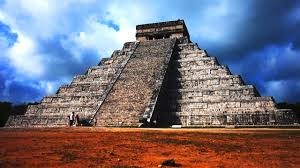
Landmark: Chichen Itza